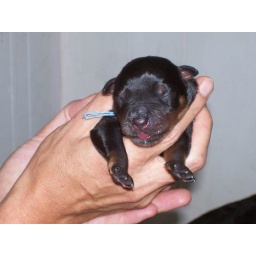
this is a little boy pup he had milk all over his face &amp;amp; was skicking out his tounge